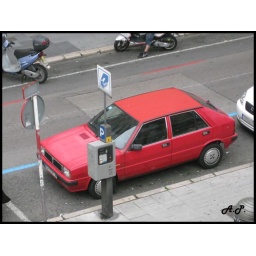
Santander (Cantabria) plate from 1993, spotted in that city too.